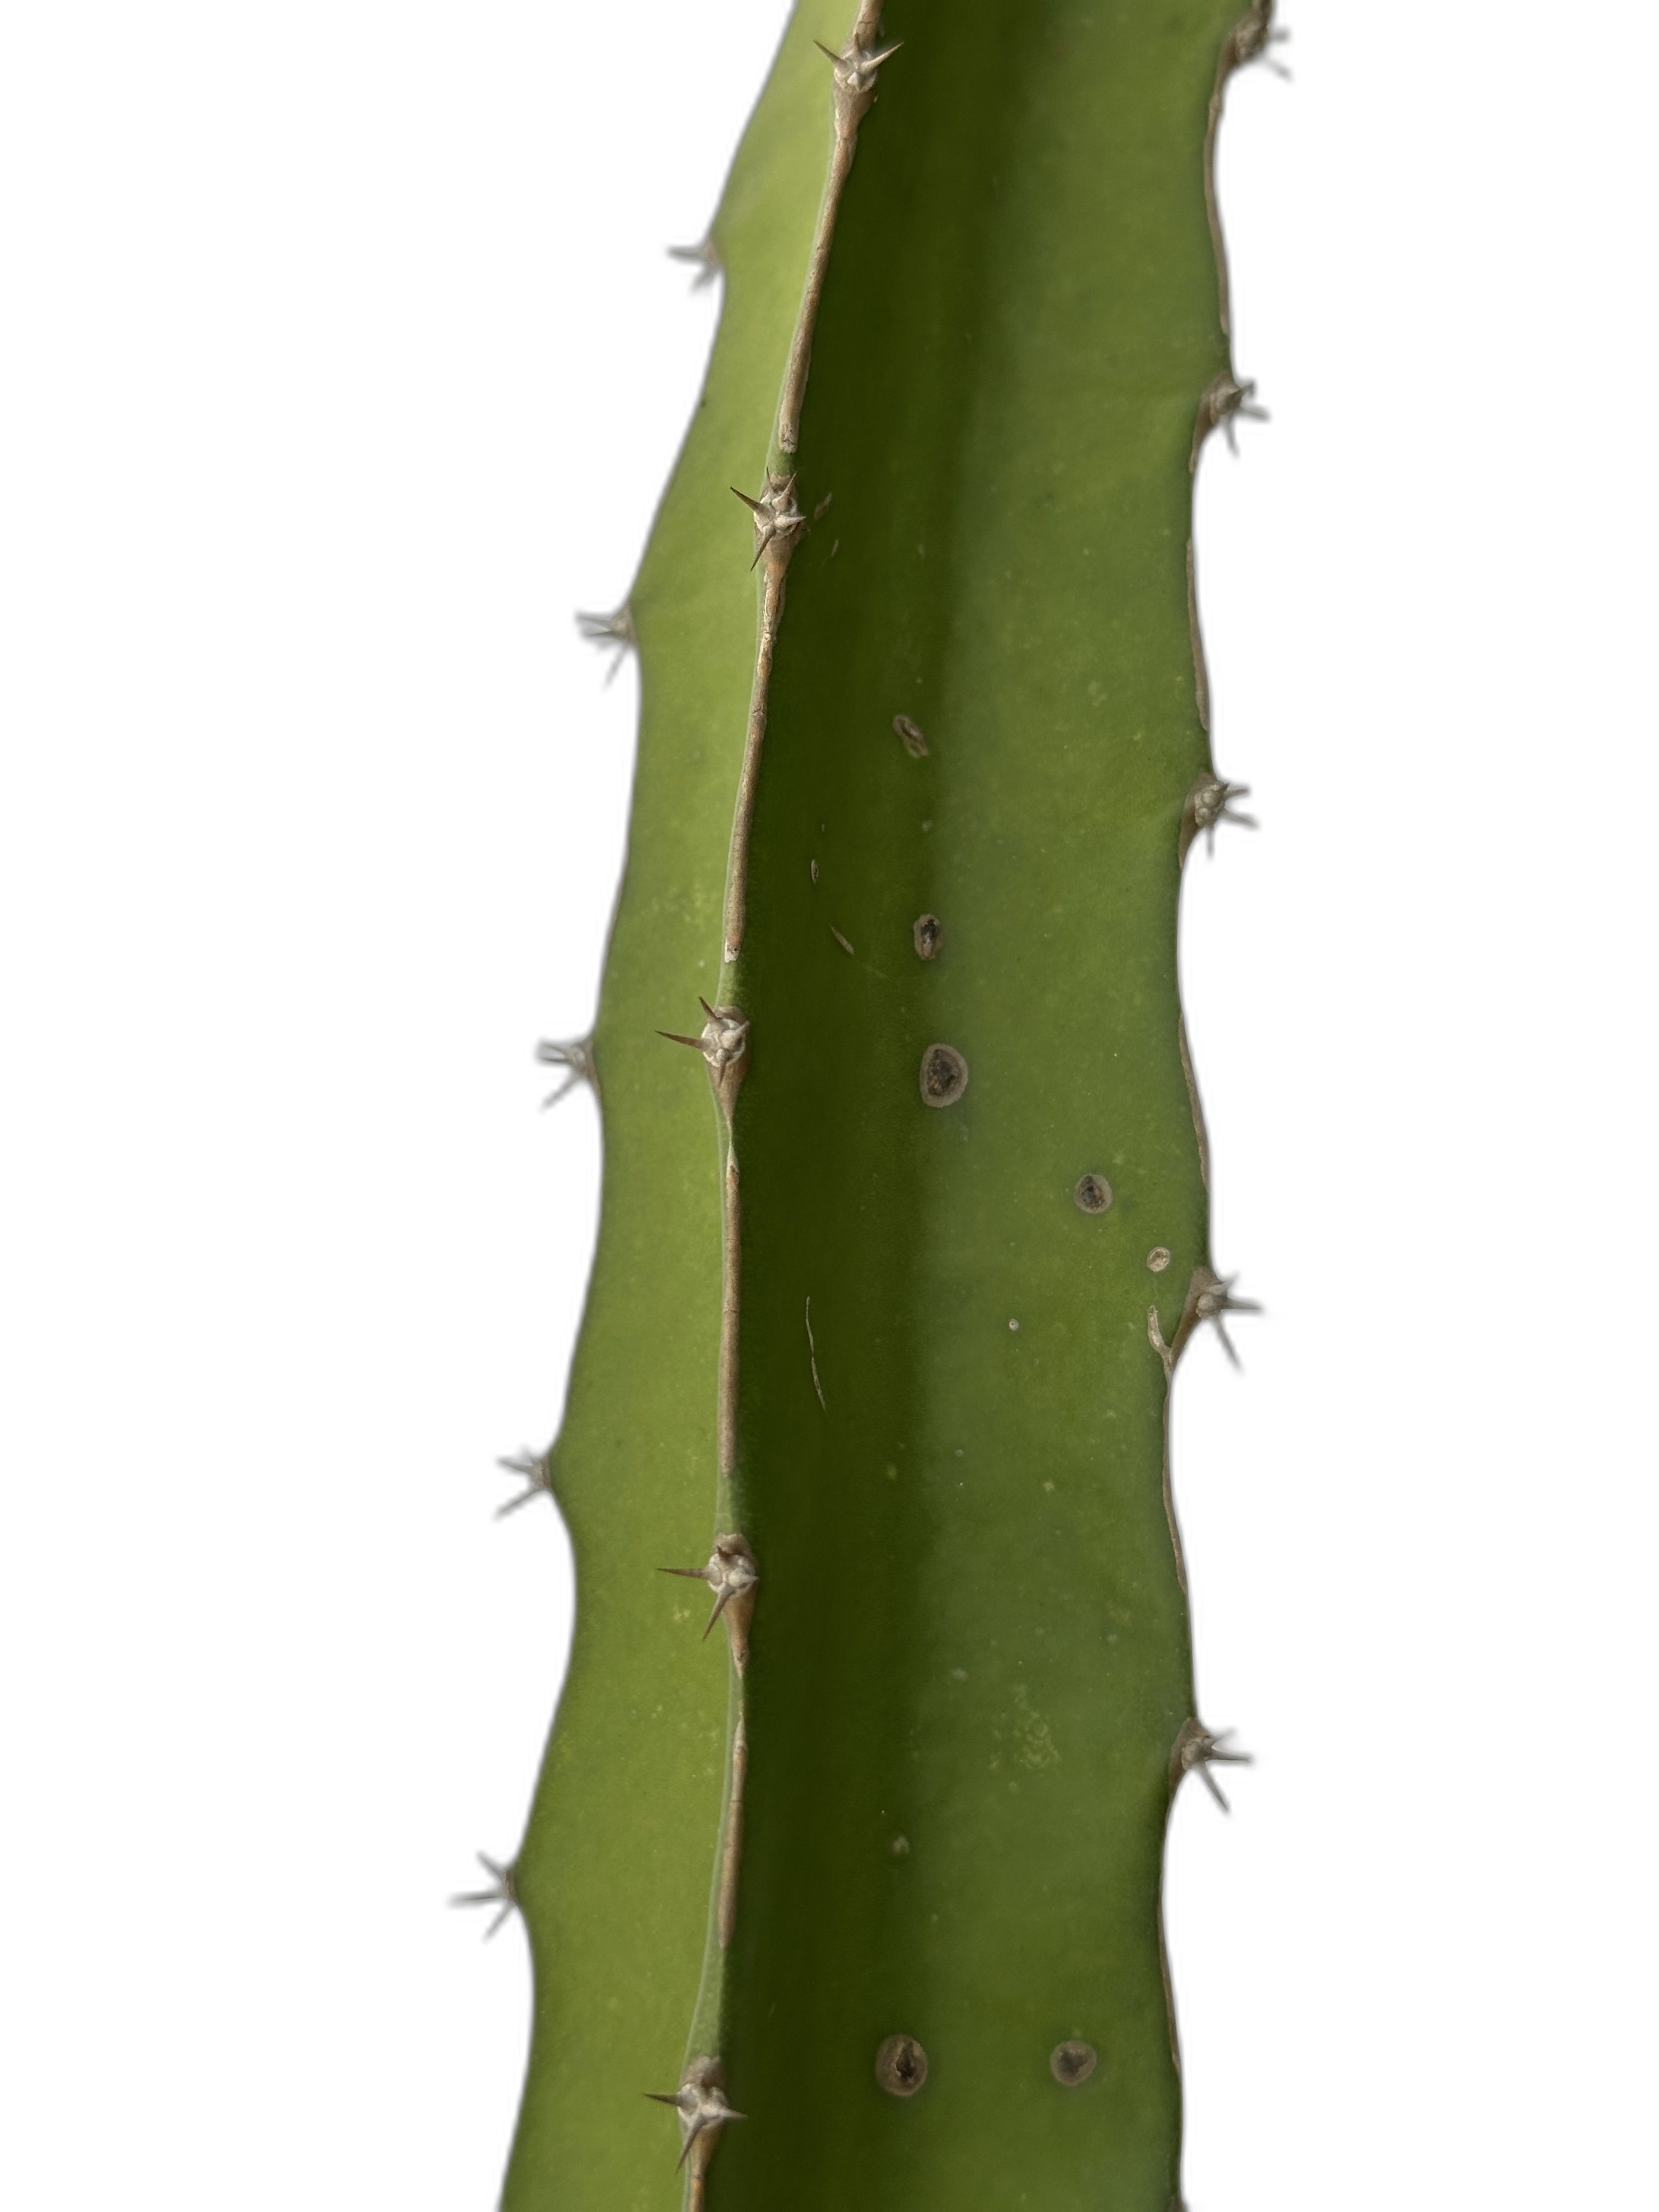
Label: Good leaf